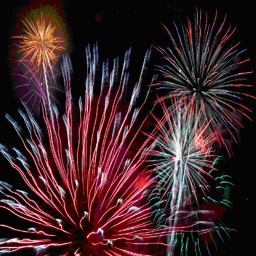
accommodation available near free fireworks display each summer